Germany national football team

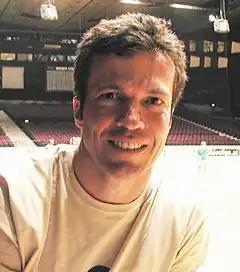
Lothar Matthäus is Germany's most capped player with 150 appearances.

The national team's home kit has been traditionally a white shirt, black shorts, and white socks. The colours are derived from the 19th-century flag of the North German State of Prussia. Since 1988, many of the home kit's designs incorporate details patterned after the modern German flag. For the 2014 World Cup, Germany's kit was white shorts rather than the traditional black due to FIFA's kit clashing rule for the tournament. The away shirt colour has changed several times. Historically, a green shirt with white shorts is the most often used alternative colour combination, derived from the DFB colours – though it is often erroneously reported that the choice is in recognition of the fact that Ireland, whose home shirts are green, were the first nation to play Germany in a friendly game after World War II. However, the first team to play Germany after WWII, as stated above, was actually Switzerland. Other colours such as red, grey and black have also been used.